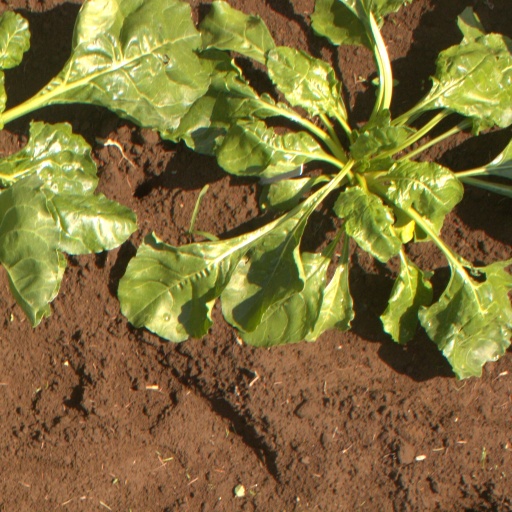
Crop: sugar beet